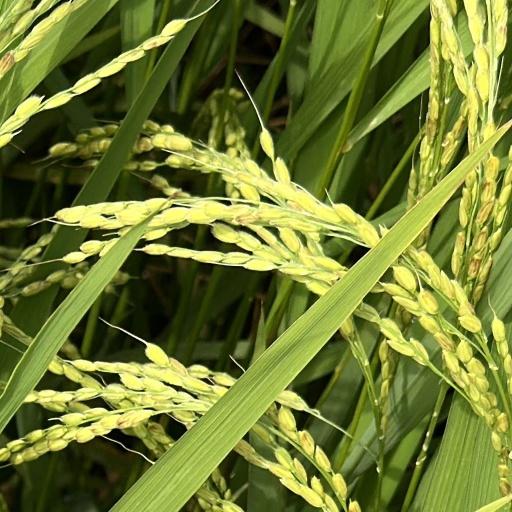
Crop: rice